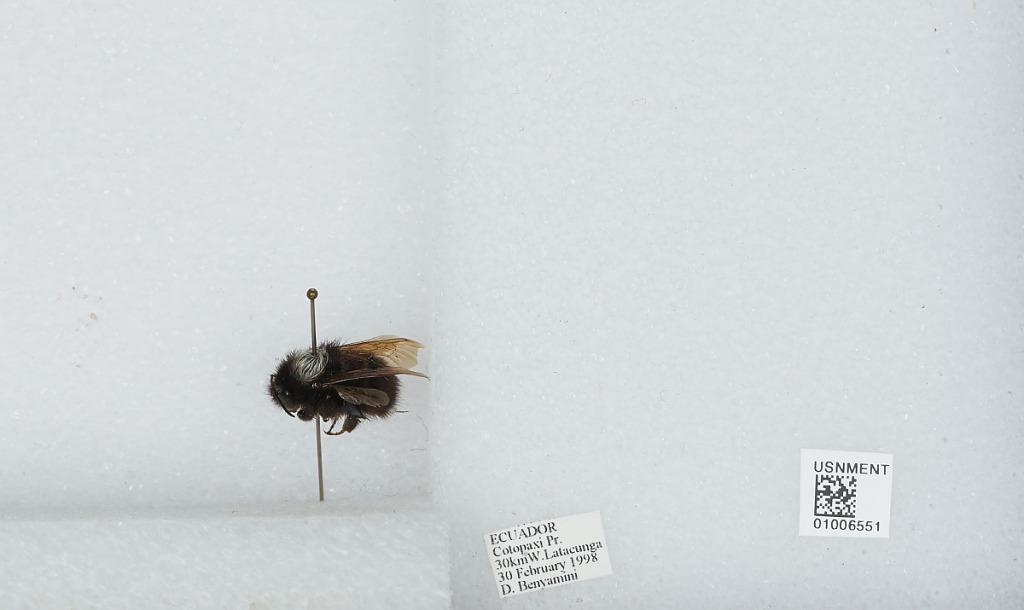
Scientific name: Bombus (Funebribombus) funebris funebris Smith
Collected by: D. Benyamini
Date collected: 1998-2-
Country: Ecuador
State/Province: Cotopaxi
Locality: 30 kilometers west of Latacunga
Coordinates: -0.9108, -78.75